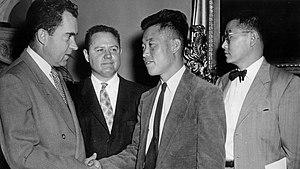
Kenneth H. Rowe, né No Kum-sok le 10 janvier 1932 dans le Hamgyong du Sud en Corée du Nord pendant la colonisation japonaise, est un militaire de la force aérienne populaire de Corée devenu transfuge le 21 septembre 1953 — quelques semaines après la fin de la guerre de Corée — en rejoignant la Corée du Sud dans un avion MiG-15.